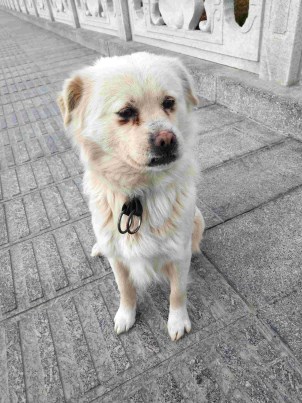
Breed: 5355-n000126-golden_retriever